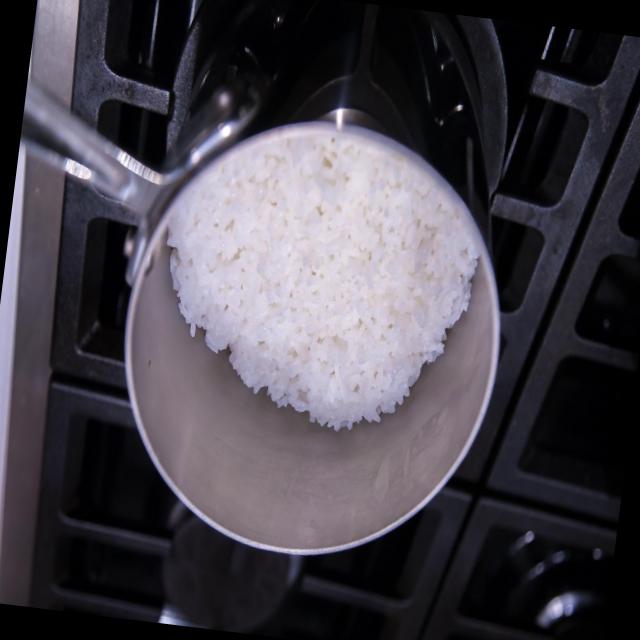
Dish: white_rice